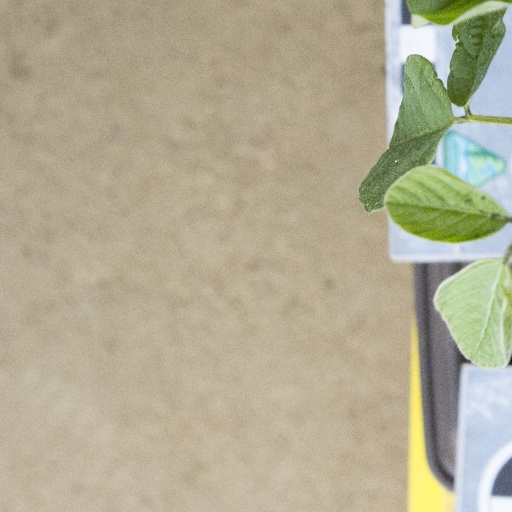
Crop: soybean